Green Fest (Serbia)

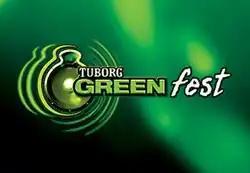
Green Fest logo

Conceived as a local arm of the Carlsberg Group's Tuborg GreenFest summer concert series across Eastern Europe, Serbian Green Fest is organized by the same group of individuals who are behind EXIT. Danish conglomerate Carlsberg Group finances the event through its local arm Carlsberg Srbija.